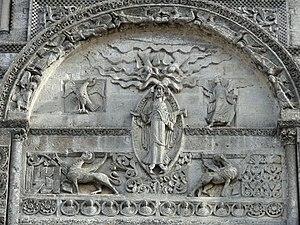
Angoulême - Cathédrale Saint-Pierre - Façade - Mandorle
L'amande est le fruit de l'amandier.
Angoulême est une commune du Sud-Ouest de la France, préfecture du département de la Charente, en région Nouvelle-Aquitaine.